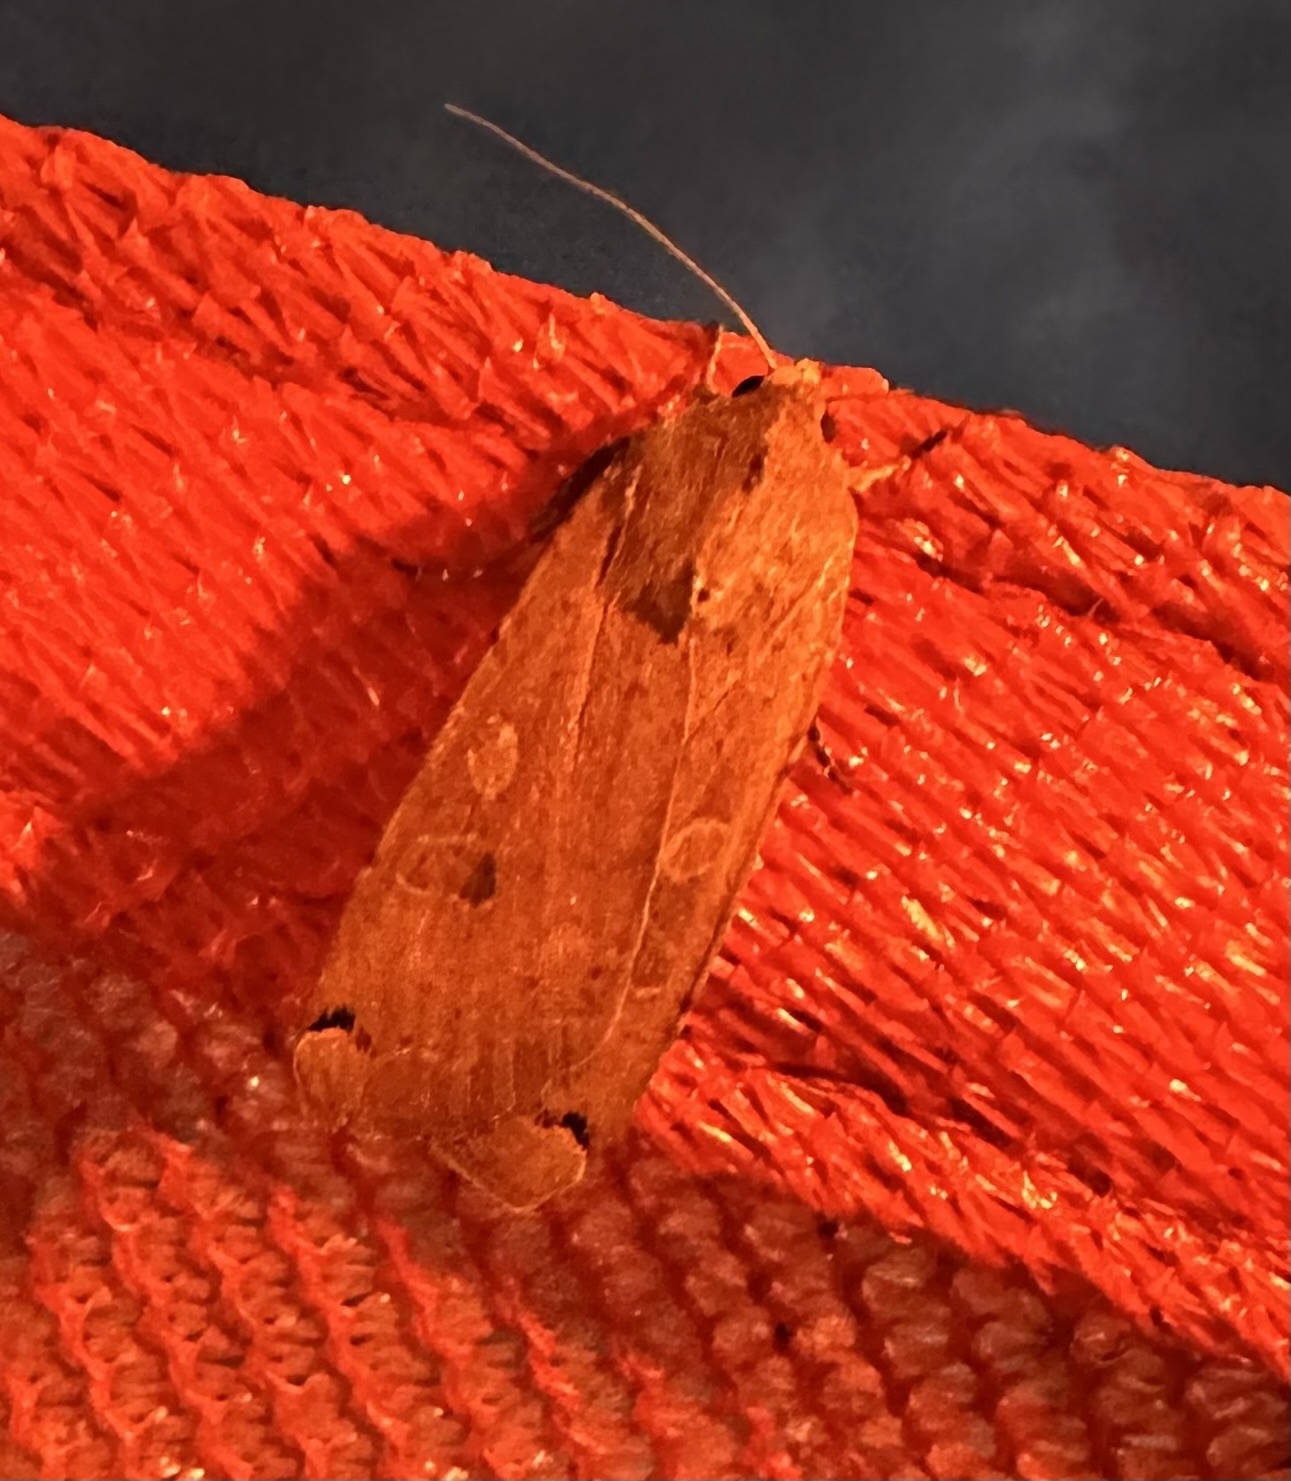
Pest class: cutworms